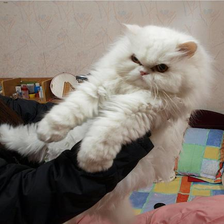
Species: cat
Breed: Persian